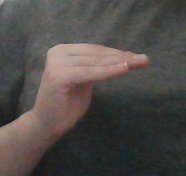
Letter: haa